WrestleMania V

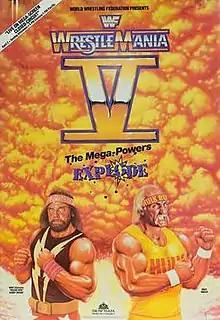
Promotional poster featuring Randy Savage and Hulk Hogan

WrestleMania V was a 1989 professional wrestling pay-per-view (PPV) event produced by the World Wrestling Federation (WWF, now WWE). It was the fifth annual WrestleMania and took place on April 2, 1989, at the Atlantic City Convention Hall in Atlantic City, New Jersey for a second consecutive year. A total of 14 matches were contested at the event.